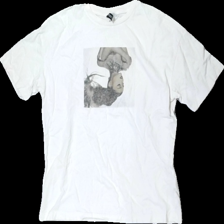
View: front
Type: T-shirt
Category: Ladies
Brand: H&M
Brand text on label: divided
Colors: White, Grey
Material: 100% cotton
Pattern: Other
Cut: Regular
Size: XS
Season: All
Damage location: bottom left
Damage 2 location: middle left
Price range: <50
Recommended usage: Export
Description: vit t-shirt med människa på, urtvättad
Comment: urtvättad